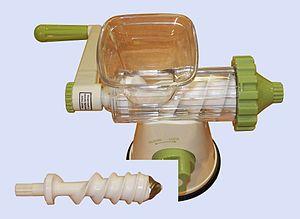
Un extracteur de jus est un outil qui permet de séparer le jus de fruits, d'herbes, de légumes-feuilles ou d'autres types de légumes de leur fibre.